Northcote Road

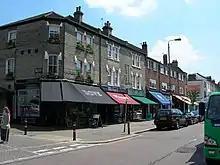
Northcote Road

Northcote Road is a shopping street In Battersea, south London, which stretches over half a mile. It is close to Clapham Junction station.